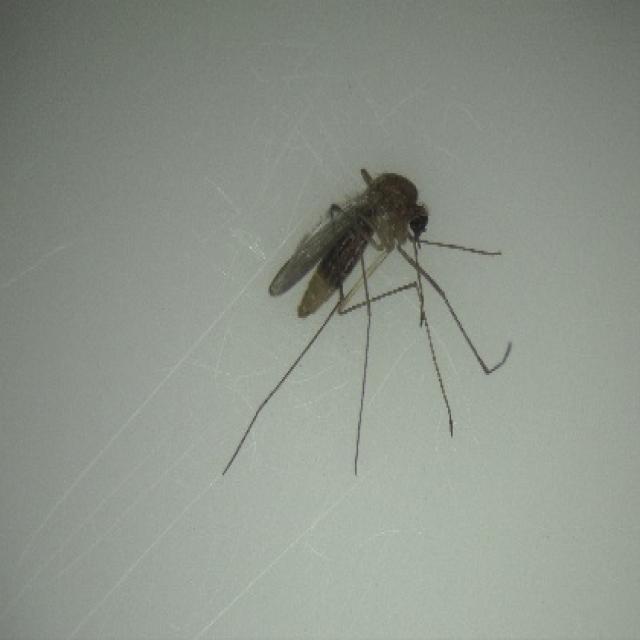
Species: culex_pipiens